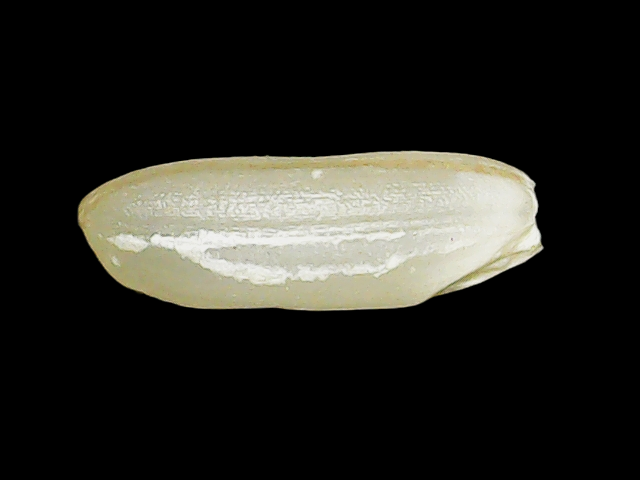
Rice variety: Binadhan23